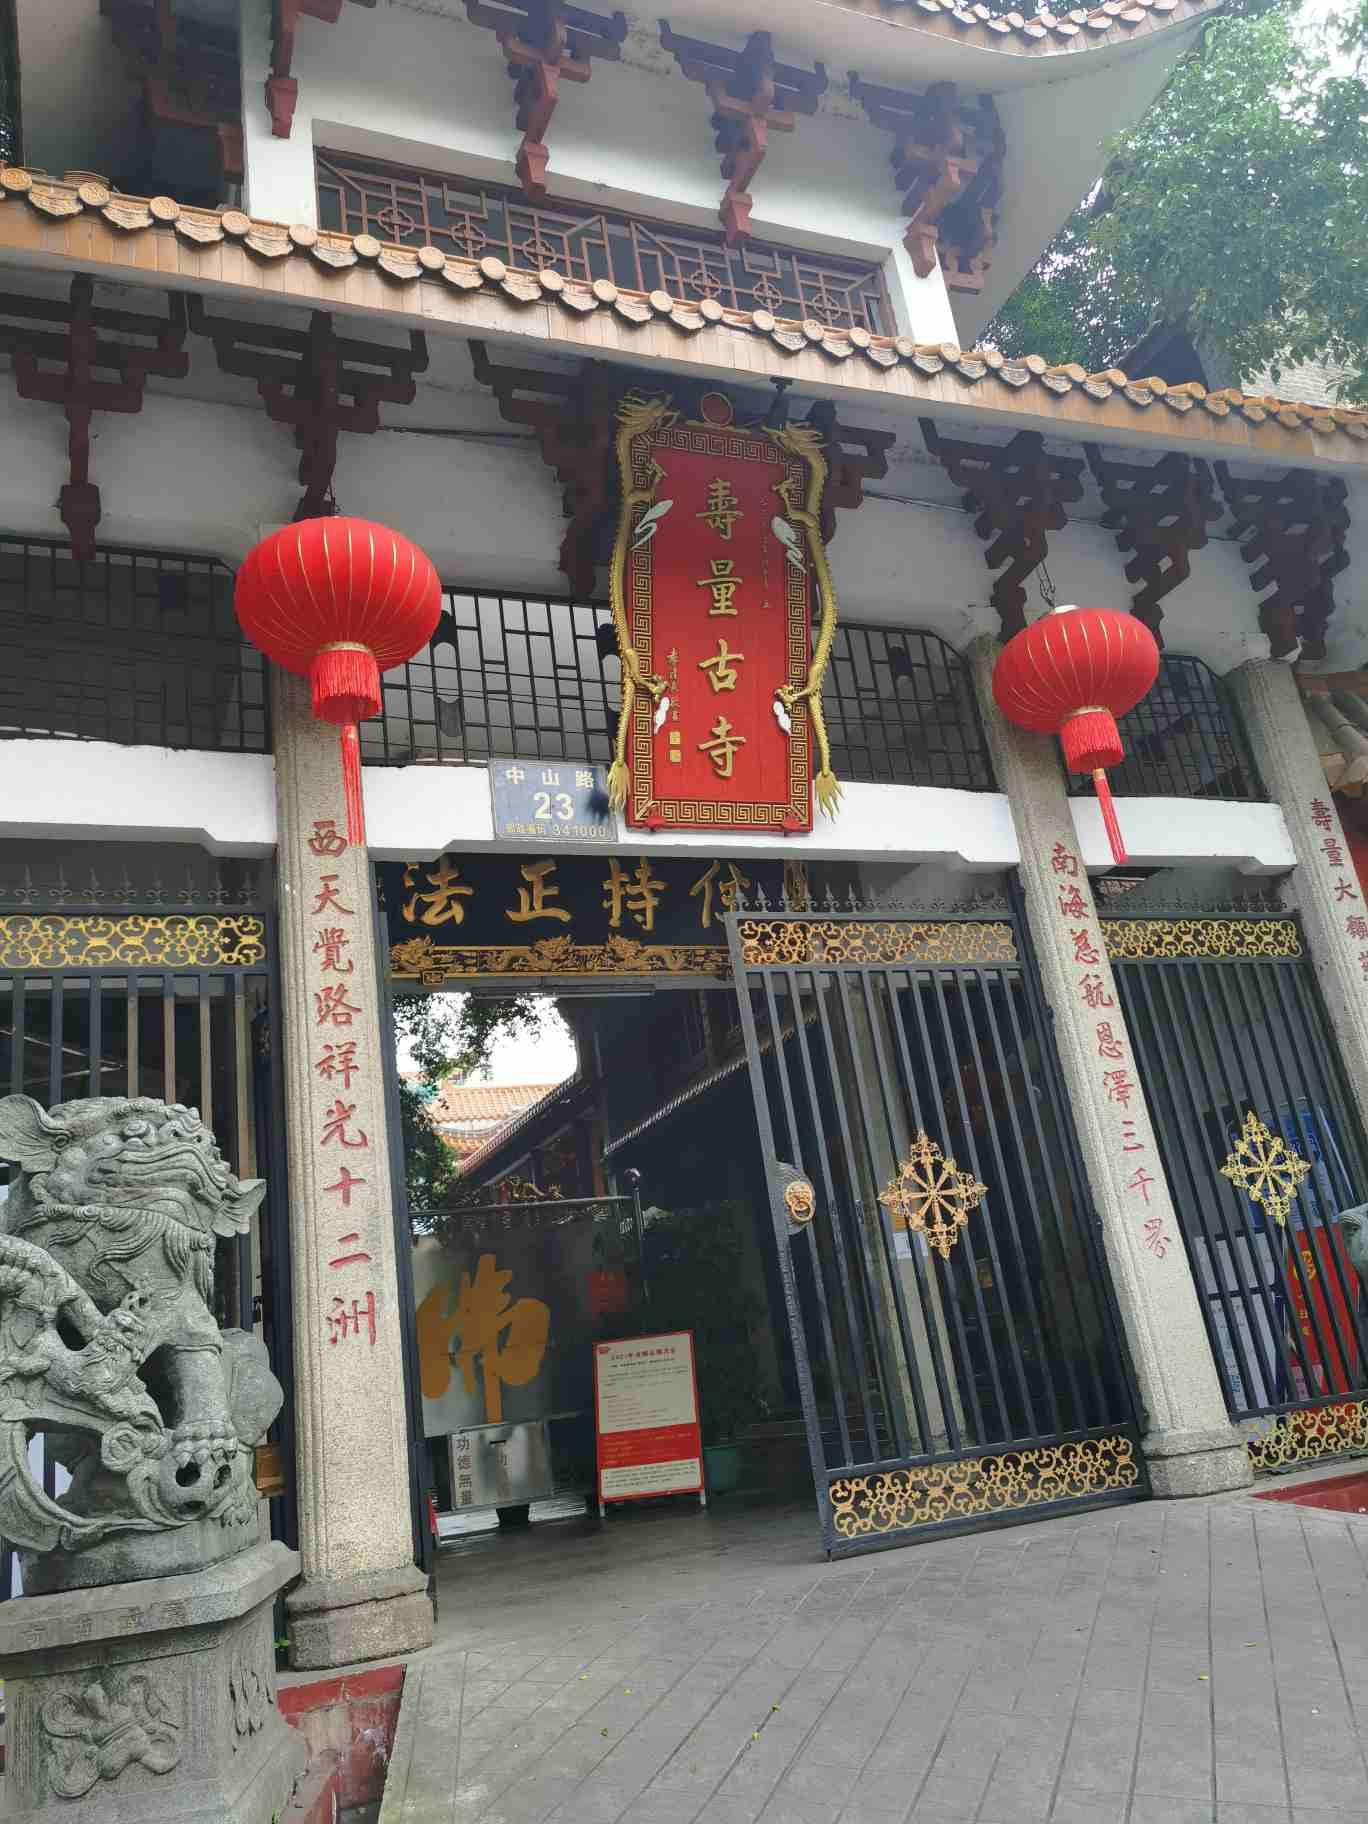
地标名称：寿量古寺
所在城市：赣州市·章贡区